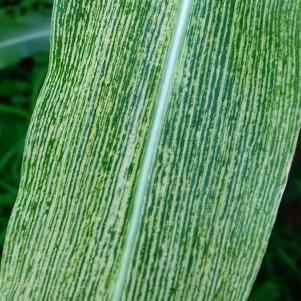
Crop: Maize
Condition: stripe-d